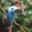
Label: bird